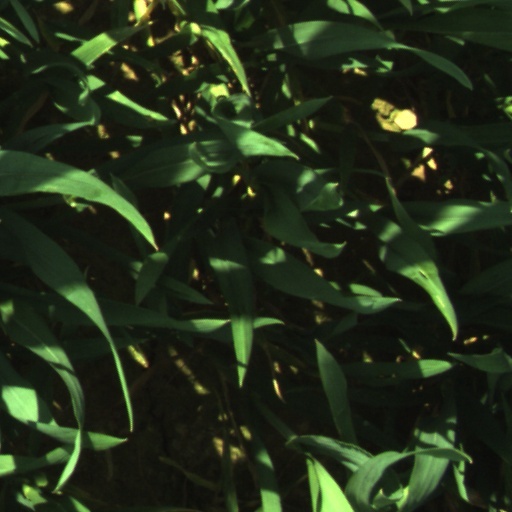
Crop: wheat